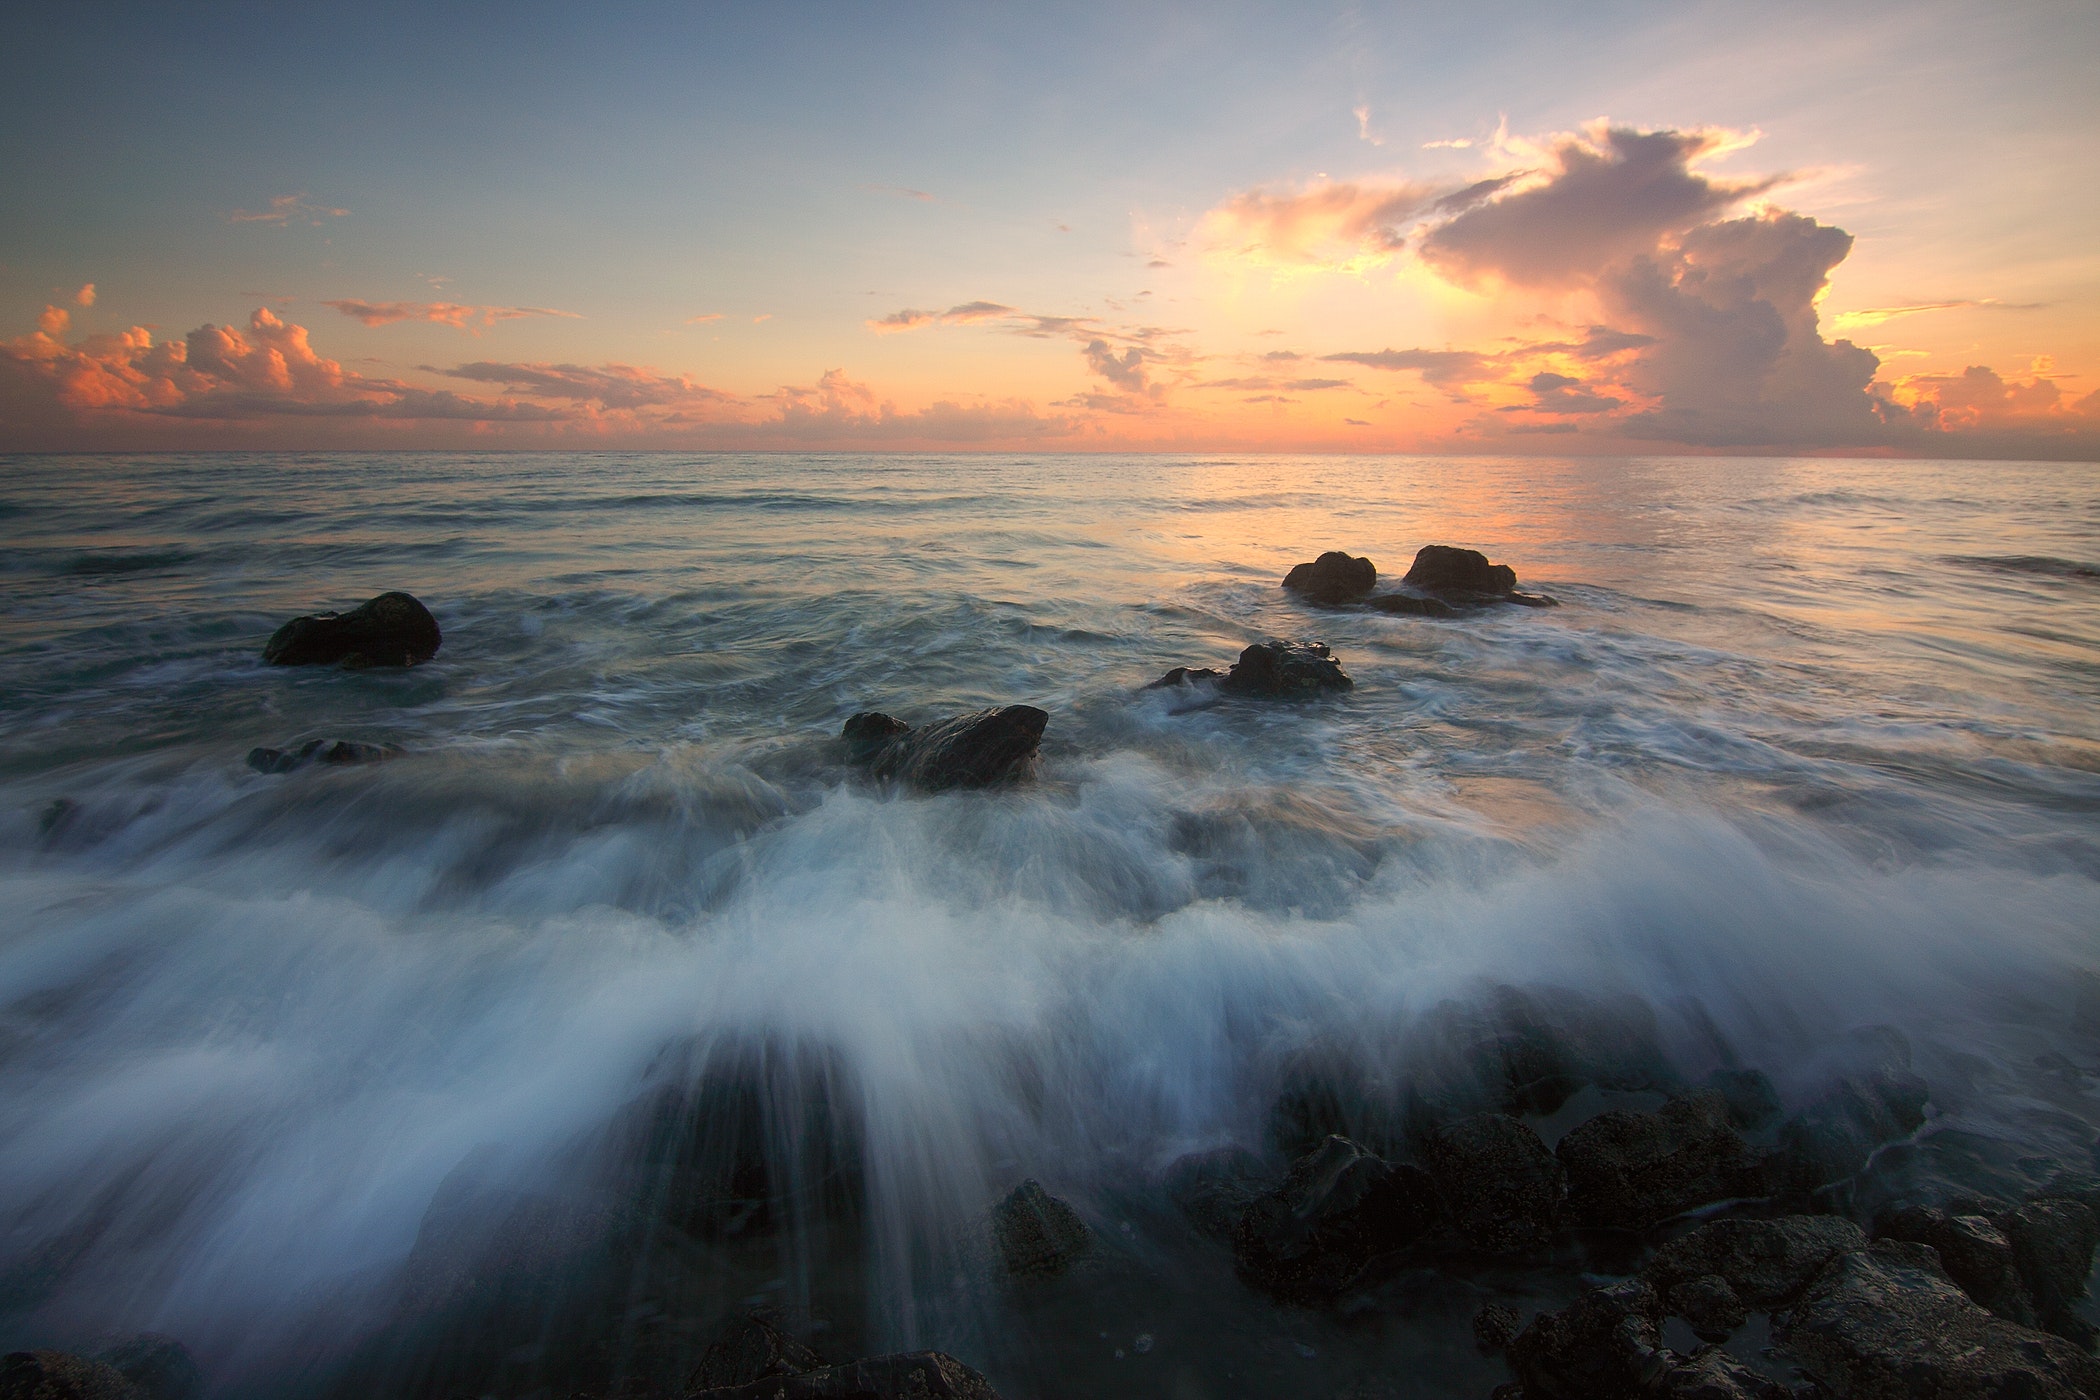
sky, body of water, sea, horizon, ocean, nature, wave, water, cloud, coast, sunset, shore, sunrise, wind wave, natural landscape, morning, evening, rock, dusk, dawn, reflection, calm, coastal and oceanic landforms, beach, afterglow, atmosphere, landscape, tide, sunlight, tropics, headland, photography, bay, sound, vacation, meteorological phenomenon, skerry